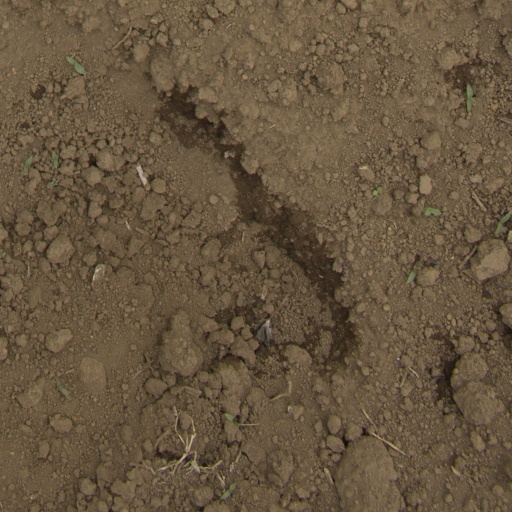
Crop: Jerusalem artichoke